B.P.R.D. Hell on Earth: Gods and Monsters

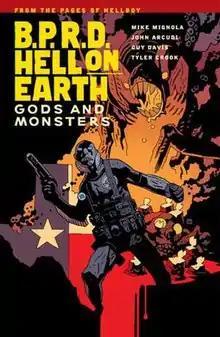
Trade Paperback Cover

B.P.R.D. Hell on Earth: Gods and Monsters is the second trade paperback collection in the "Hell on Earth" cycle of the "B.P.R.D." series.